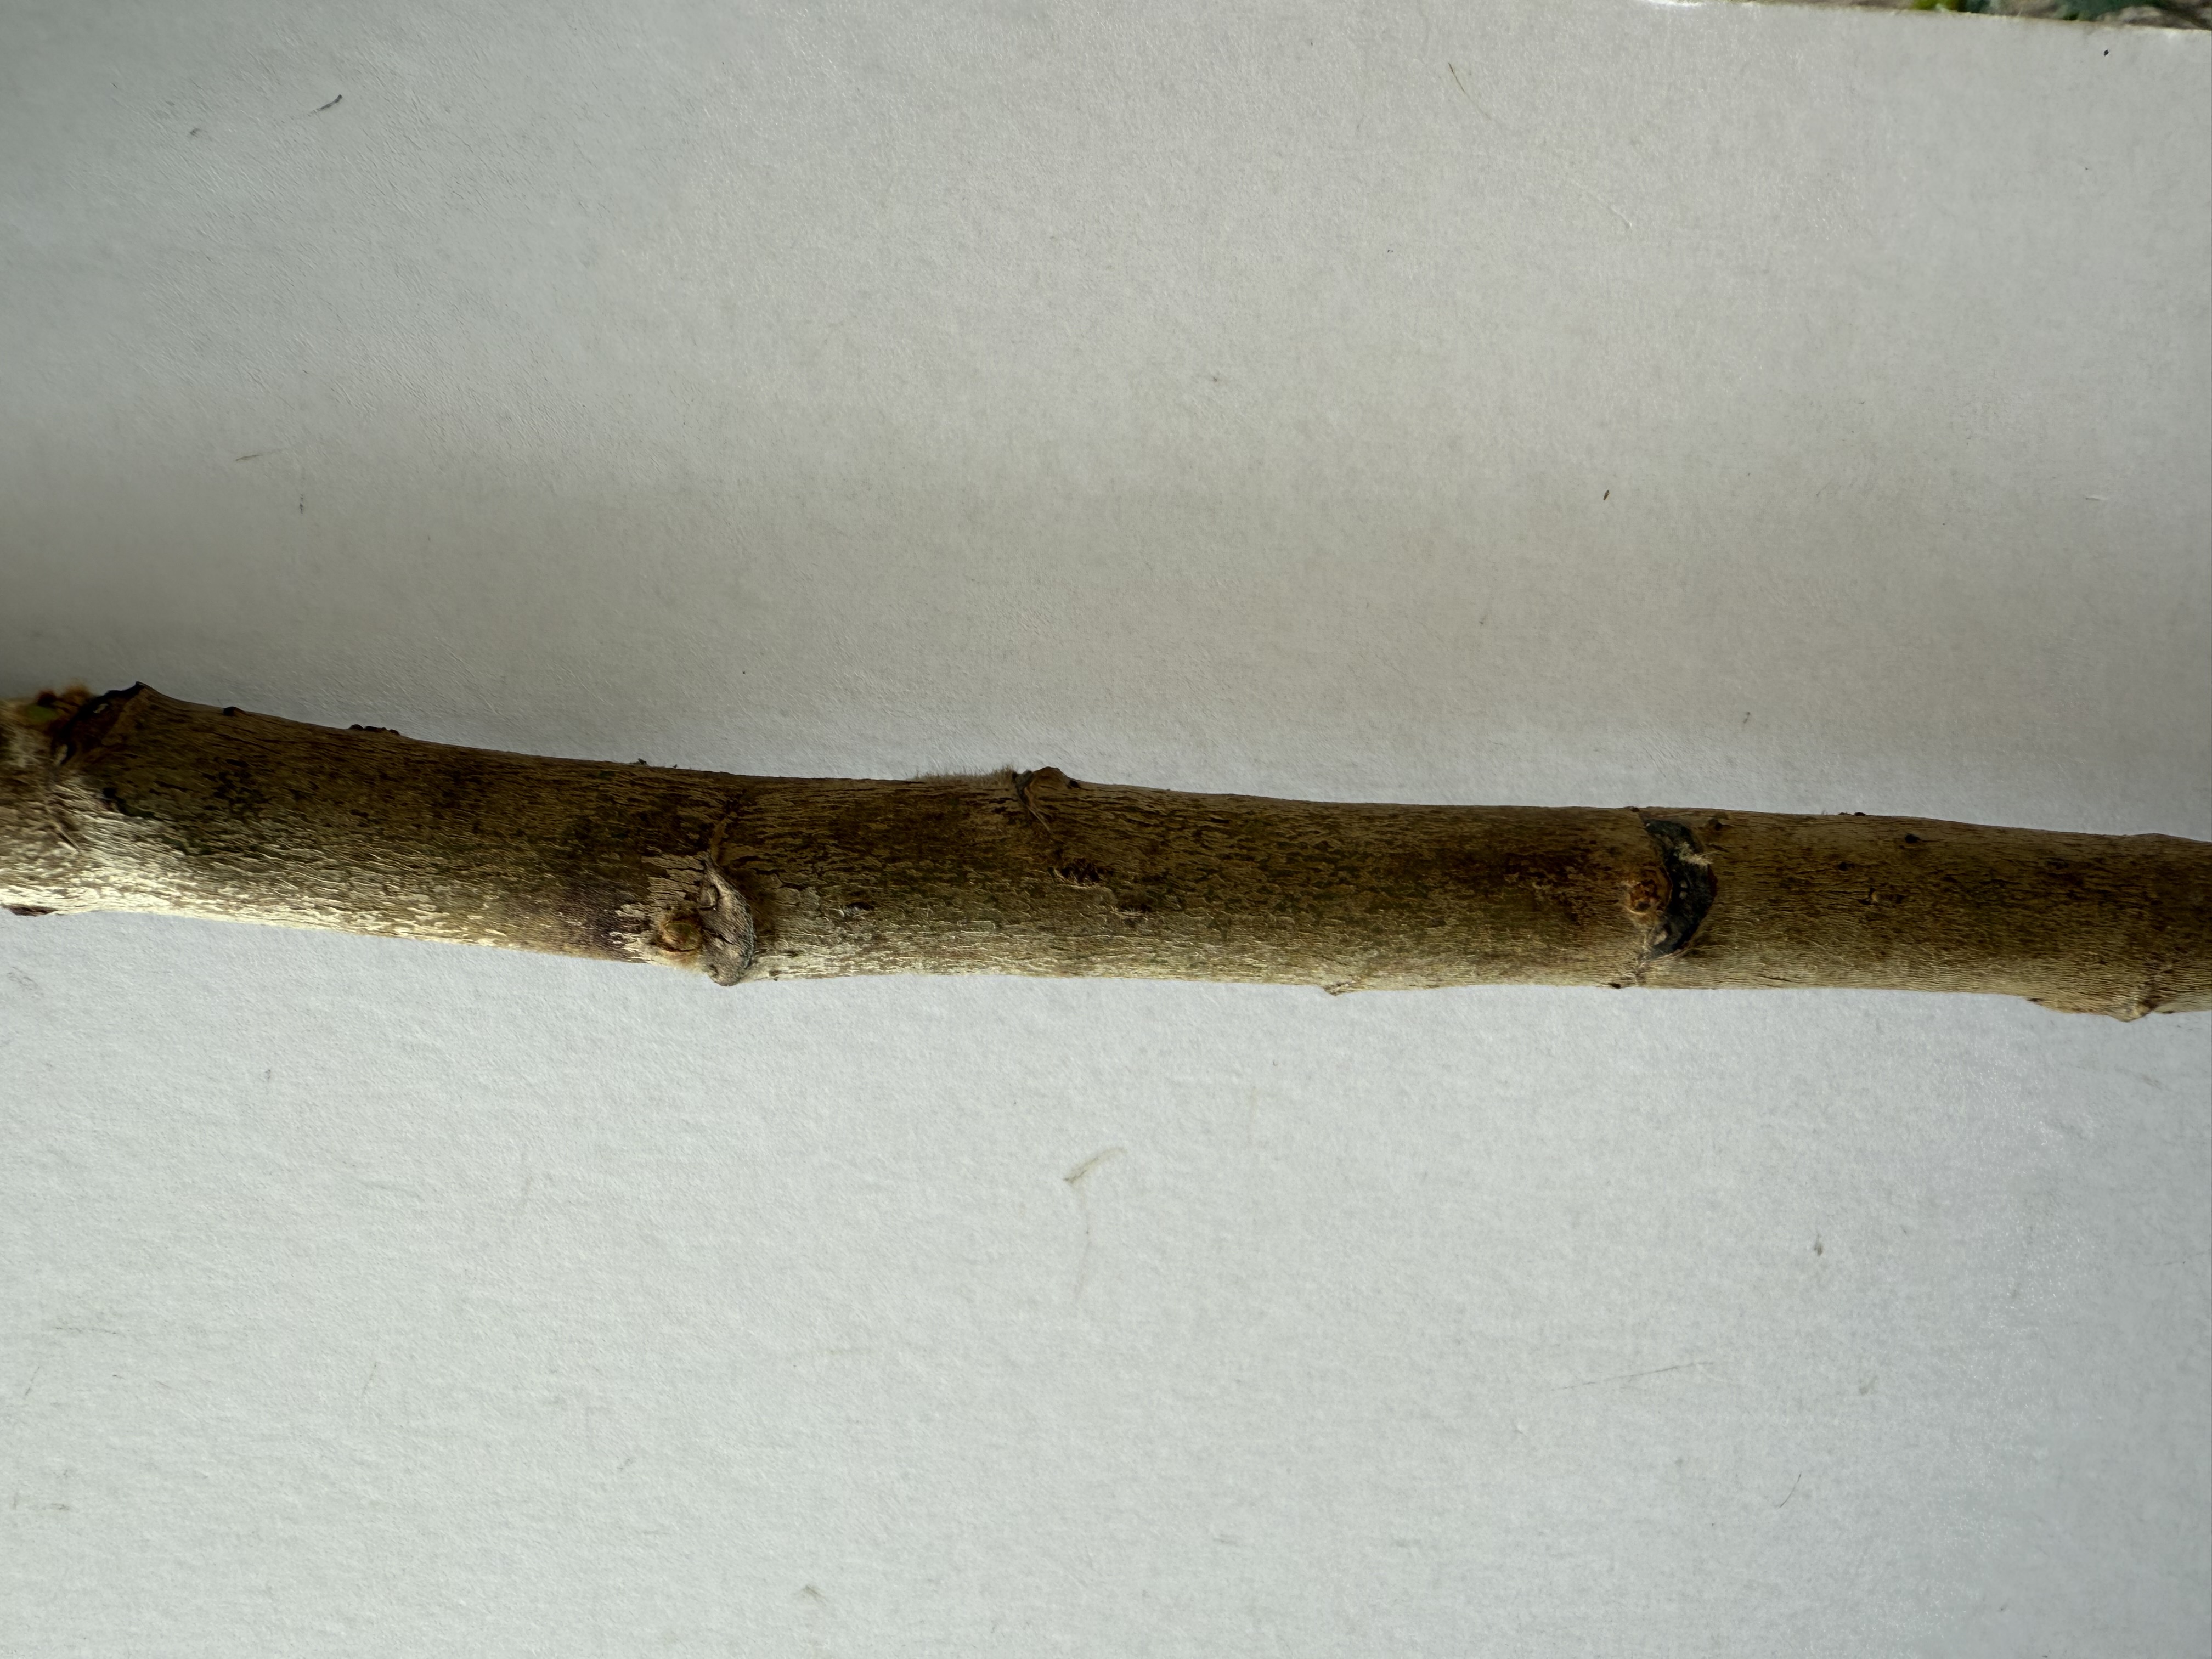
Variety: Loquat